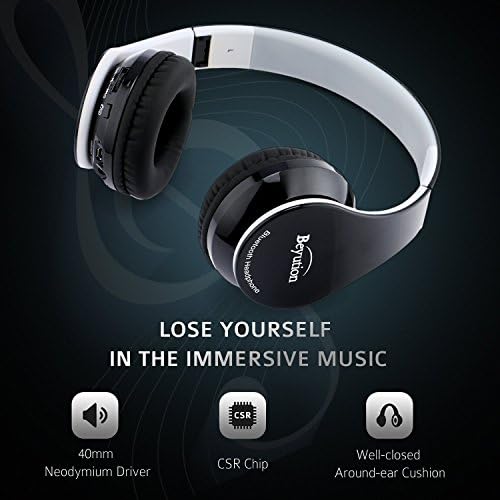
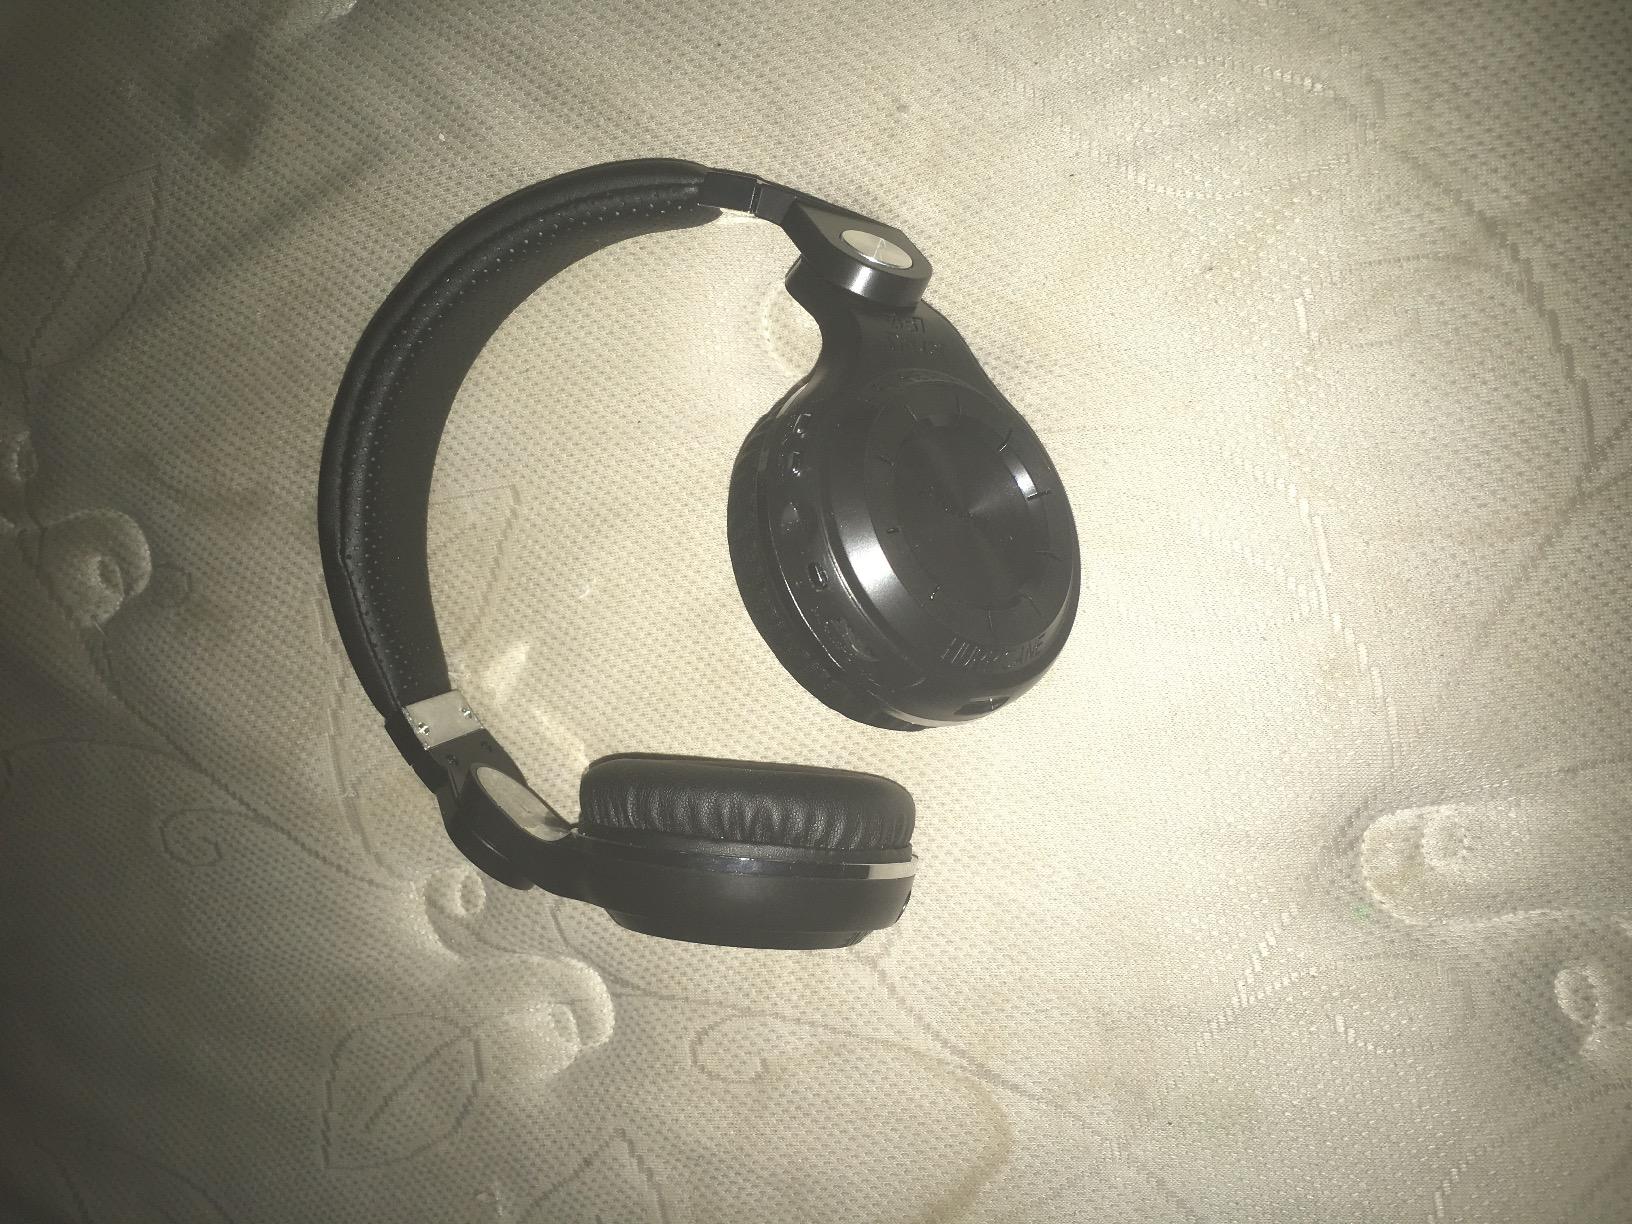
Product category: headphones
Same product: no